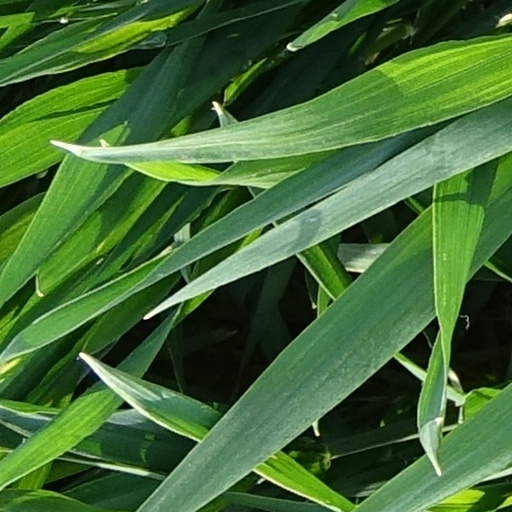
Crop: wheat